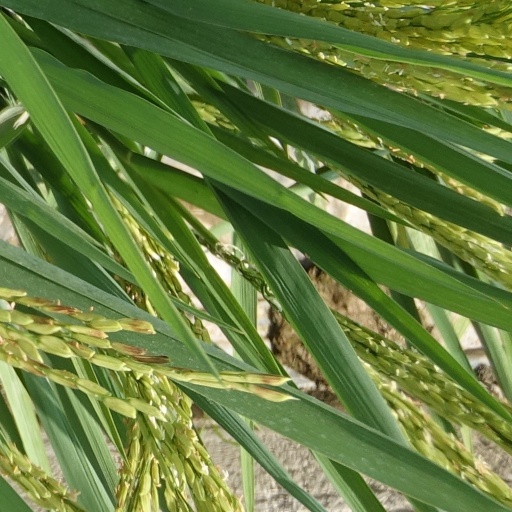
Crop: rice